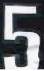
Number: 5